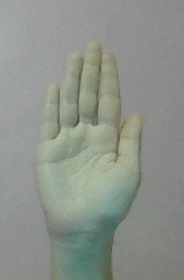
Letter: seen